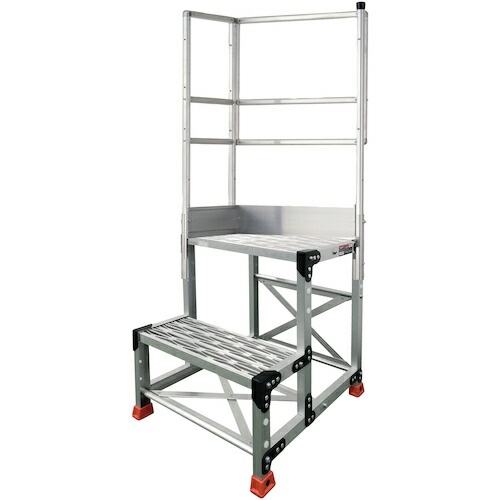
ＴＲＵＳＣＯ アルミ製作業用踏台 ２段 高さ０．６ｍ 天板寸法５００×４００ 段高３００ｍｍ 天場二方手すり付き TSF-256-TL300
トラスコ 発注コード:551-4171 特徴 ●作業用踏台と天場二方付きのセットになります。 ●本体のみアルマイト仕上げです。（ＴＳＦＣ、ＴＳＦＧＲは支柱のみ） ●手すり高さは９００mmと１１００mm兼用タイプでどちらの高さも取付可能です。 用途 ●工場、倉庫内での作業に。 仕様 ●最大使用質量(kg)：150 ●段高(mm)：300 ●天板高さ(m)：0.6 ●天板寸法(mm)：500×400 ●設置寸法(mm)間口：520 ●設置寸法(mm)奥行：629 ●段数(段)：2 ●踏面タイプ：標準タイプ ●踏ざん踏面幅(mm)：200 ●タイプ：踏台2段+天場二方手すり高さ900、1100mm兼用 ●設置寸法(mm)間口×奥行：520×629 仕様2 ●組立式 ●本体アルマイト仕上 ●踏台本体高さ：600mm ●手すり高さ：900・1100mm兼用 材質/仕上げ ●アルミ合金 セット内容・付属品 ●踏台2段+天場二方手すり高さ900、1100mm兼用 注意事項 -
Brand: TRUSCO
Category: Hardware > Tools > Ladders & Scaffolding > Work Platforms